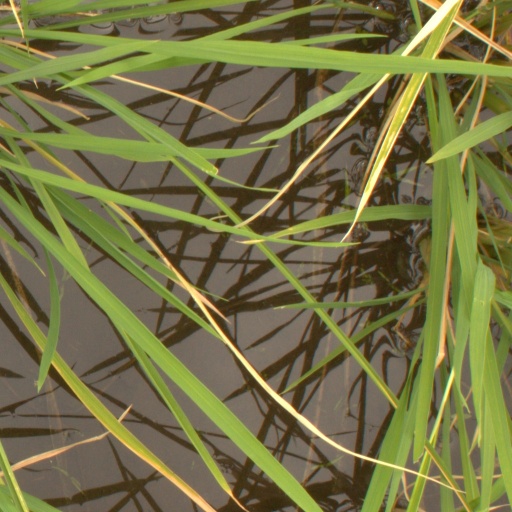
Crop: rice